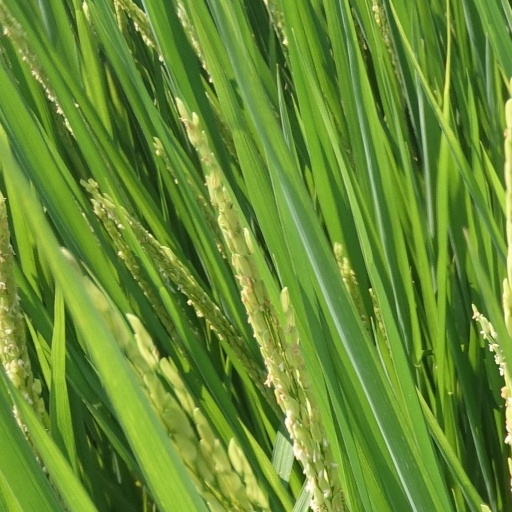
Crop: rice